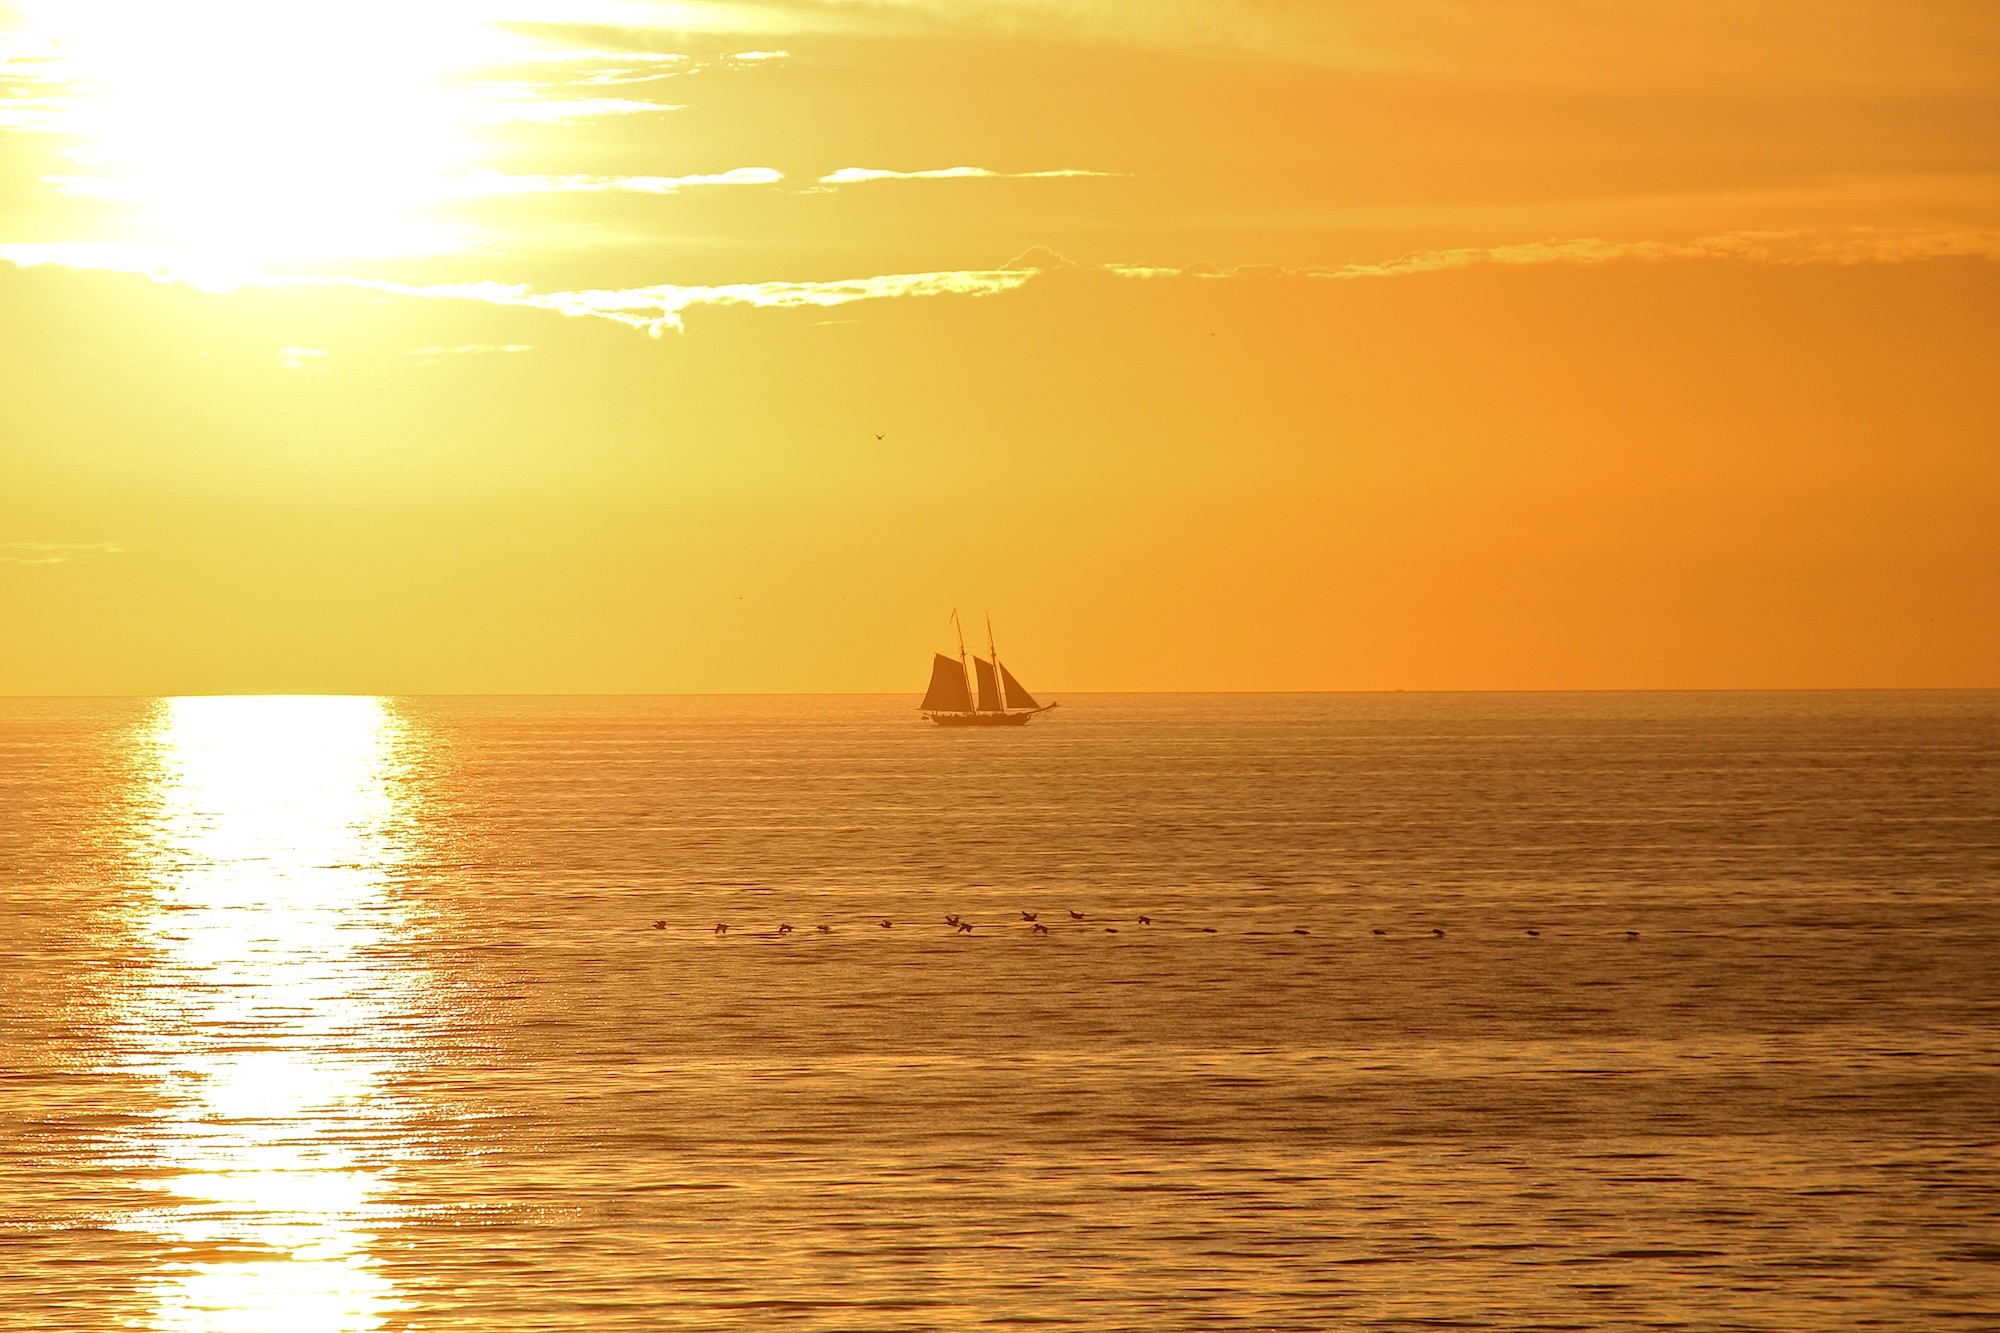
beach, sea, coast, ocean, horizon, sun, sunrise, sunset, sunlight, morning, shore, wave, dawn, dusk, afterglow, wind wave